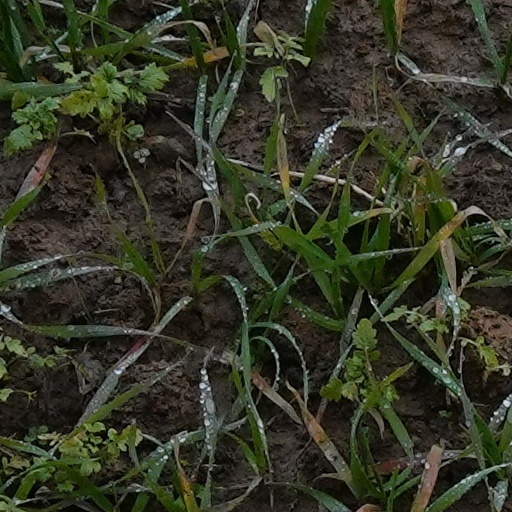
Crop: wheat